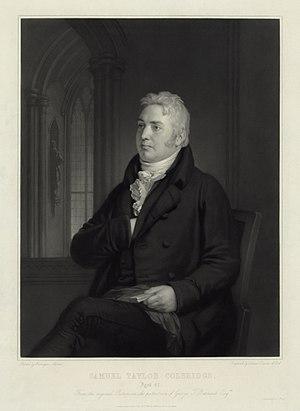
Les Voies d'Anubis est un roman fantastique et de science-fiction écrit par Tim Powers et édité en 1983 par Ace Books.